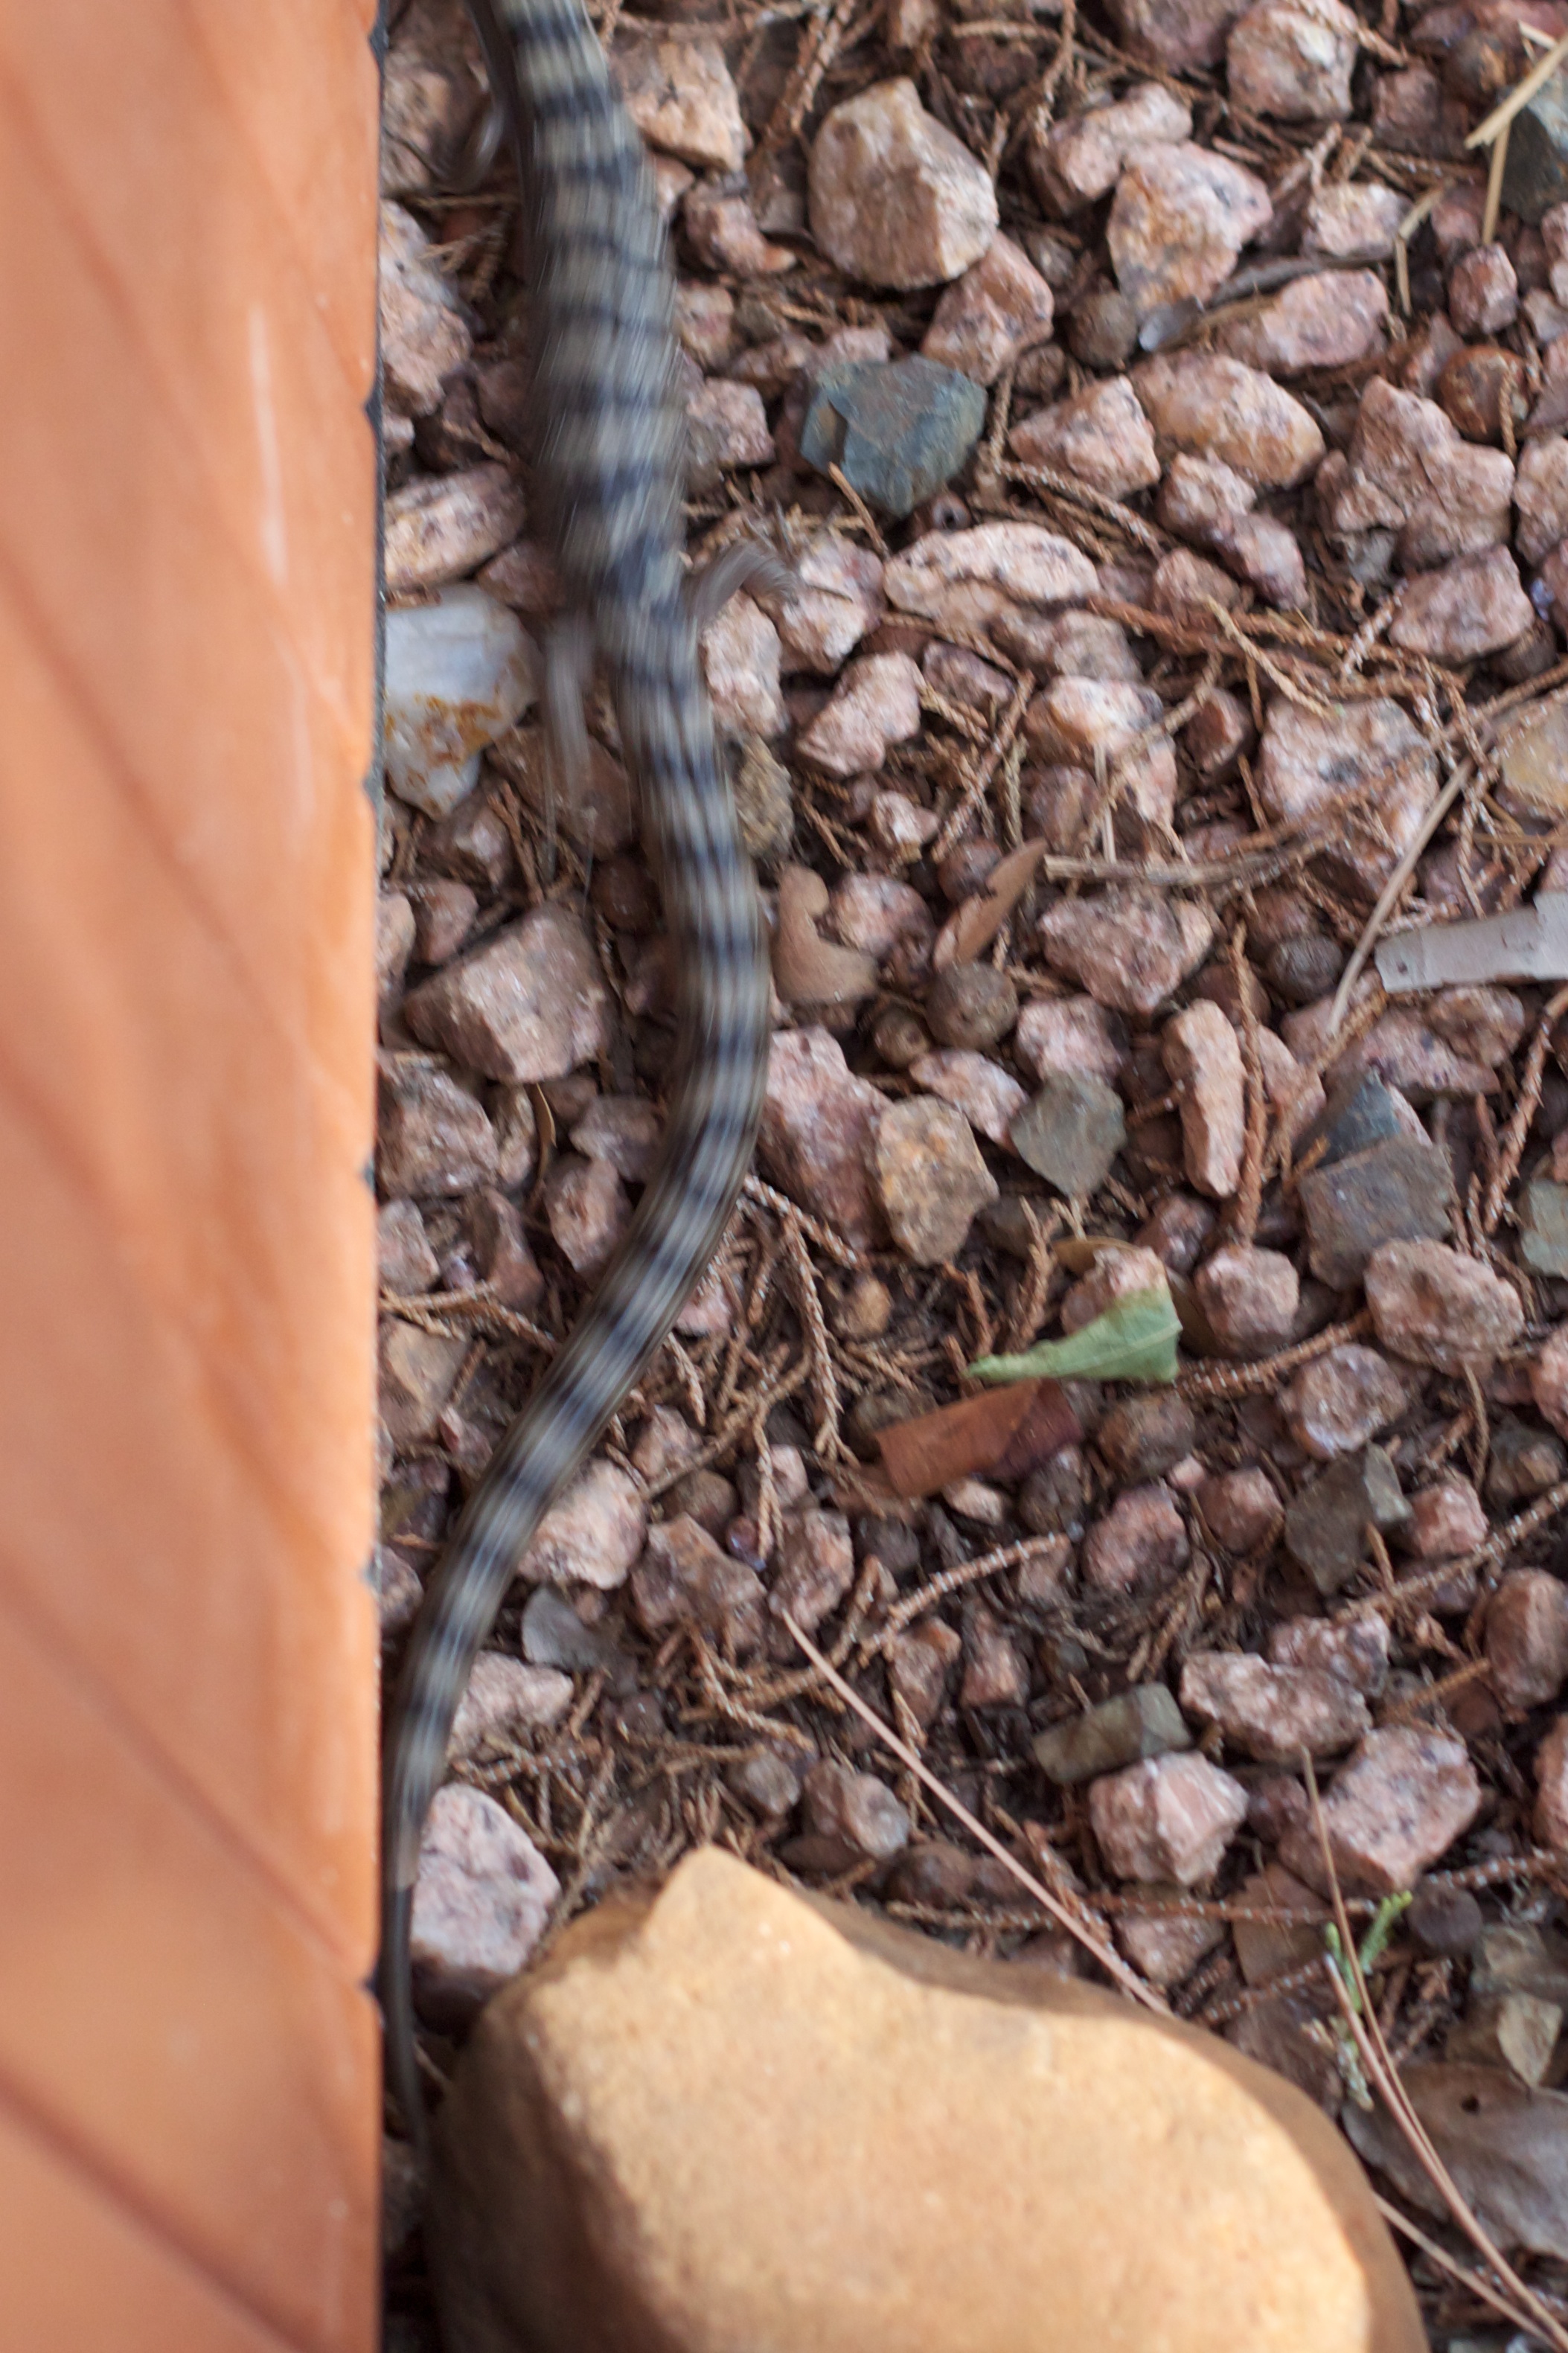
wood, leaf, trunk, soil, reptile, fauna, lizard, close up